1918 Argentine Primera División

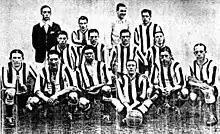
Racing Club, champions

The 1918 Argentine Primera División was the 27th season of top-flight football in Argentina. The season began on April 7 and ended on November 17.